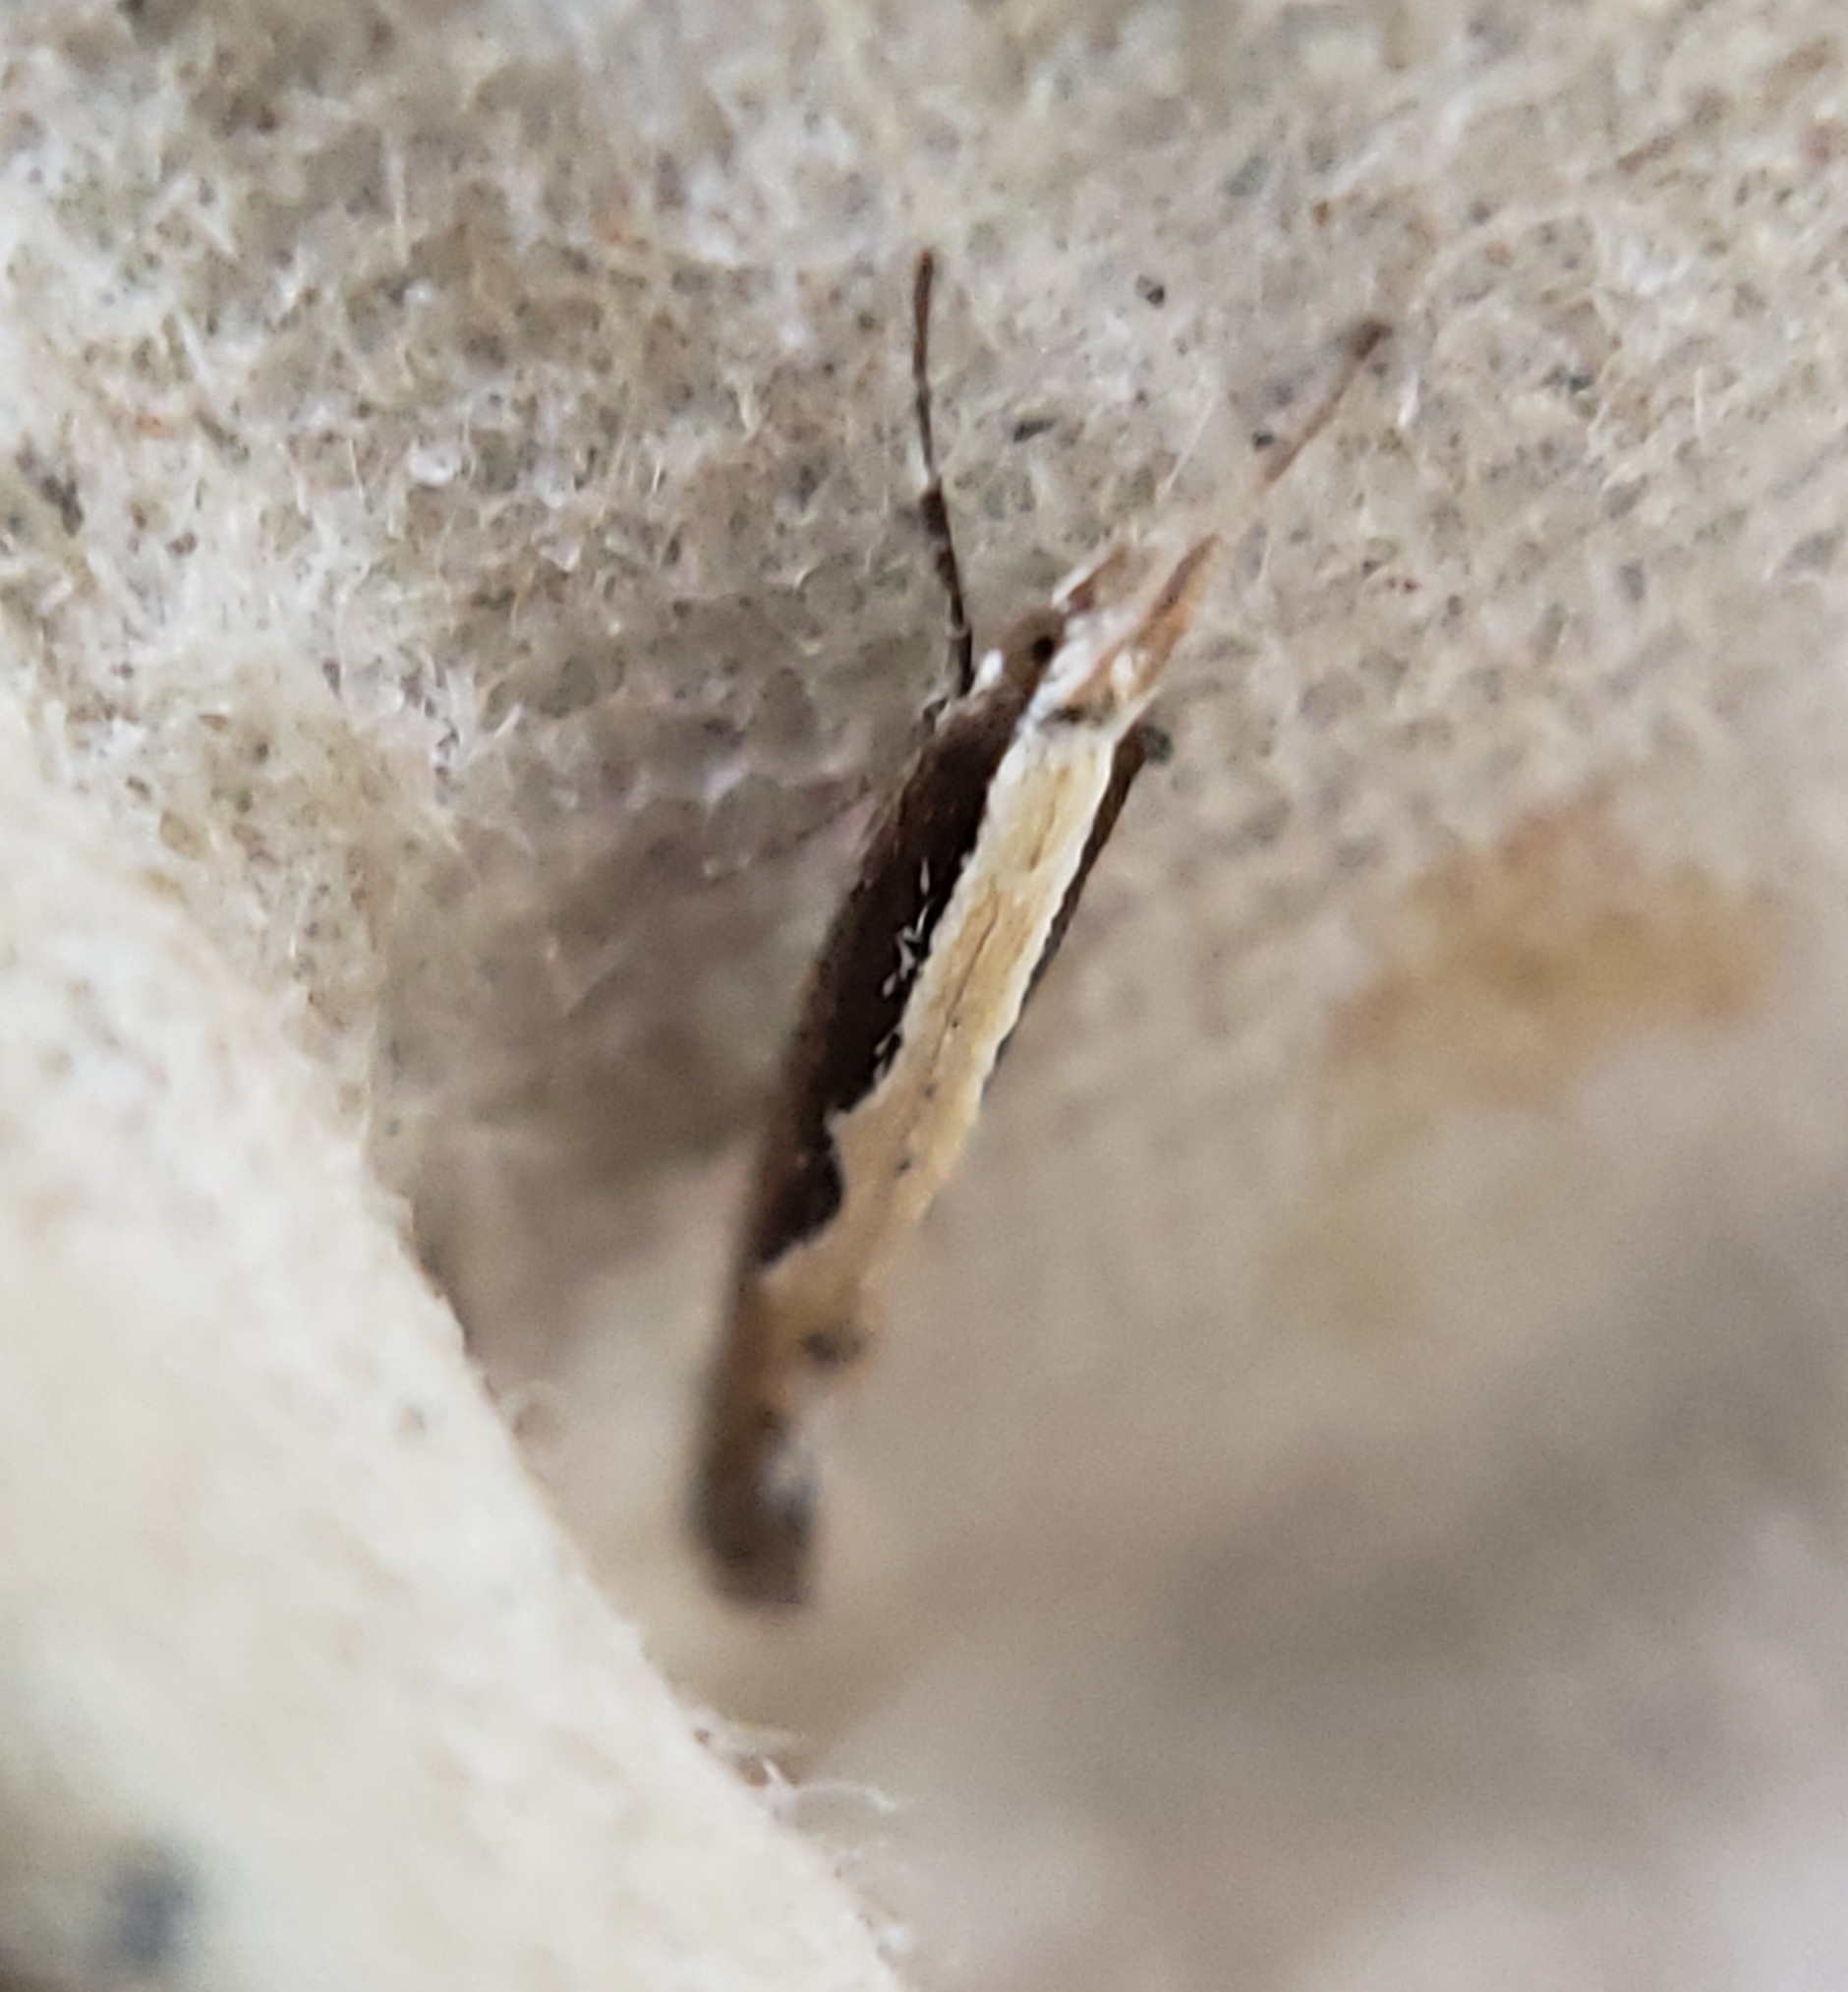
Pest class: diamondback_moth